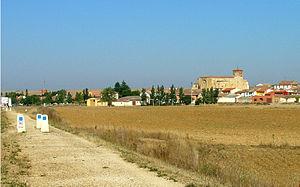
Villalcázar de Sirga est une commune d'Espagne de la province de Palencia dans la communauté autonome de Castille-et-León. Elle fait partie de la comarque naturelle de Tierra de Campos. C'est aussi le chef-lieu de la commune.